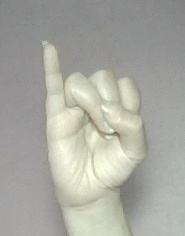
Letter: meem